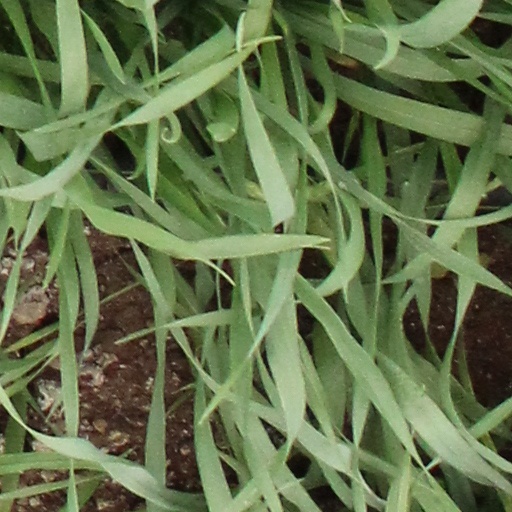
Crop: wheat